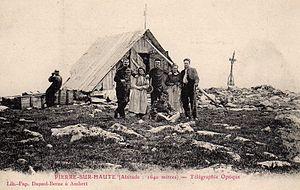
Station de télégraphe Chappe de Pierre-sur-Haute à ses tout débuts, à côté de la croix.
La station hertzienne militaire de Pierre-sur-Haute est un site militaire de trente hectares dédié aux communications interarmées françaises. Elle est située sur les communes de Sauvain et de Job, en région Auvergne-Rhône-Alpes, au niveau de Pierre-sur-Haute, point culminant des monts du Forez et du département de la Loire, à 1 634 m d'altitude. En marge de sa vocation militaire, le site comporte une tour hébergeant un relais hertzien civil appartenant à TDF surmontée d'un radar de la direction générale de l'Aviation civile. Dans la nomenclature des stations hertziennes, elle porte le nᵒ 11.804.